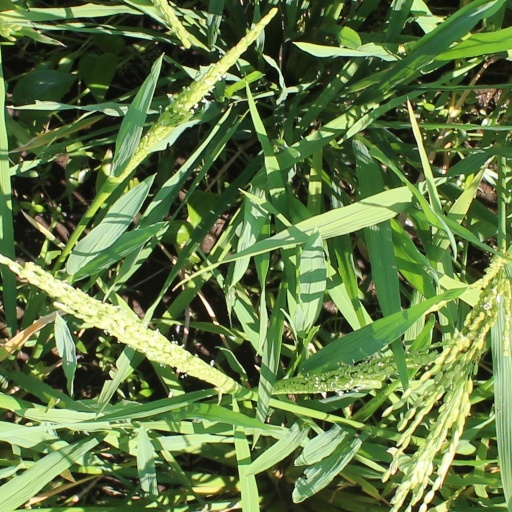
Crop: rice